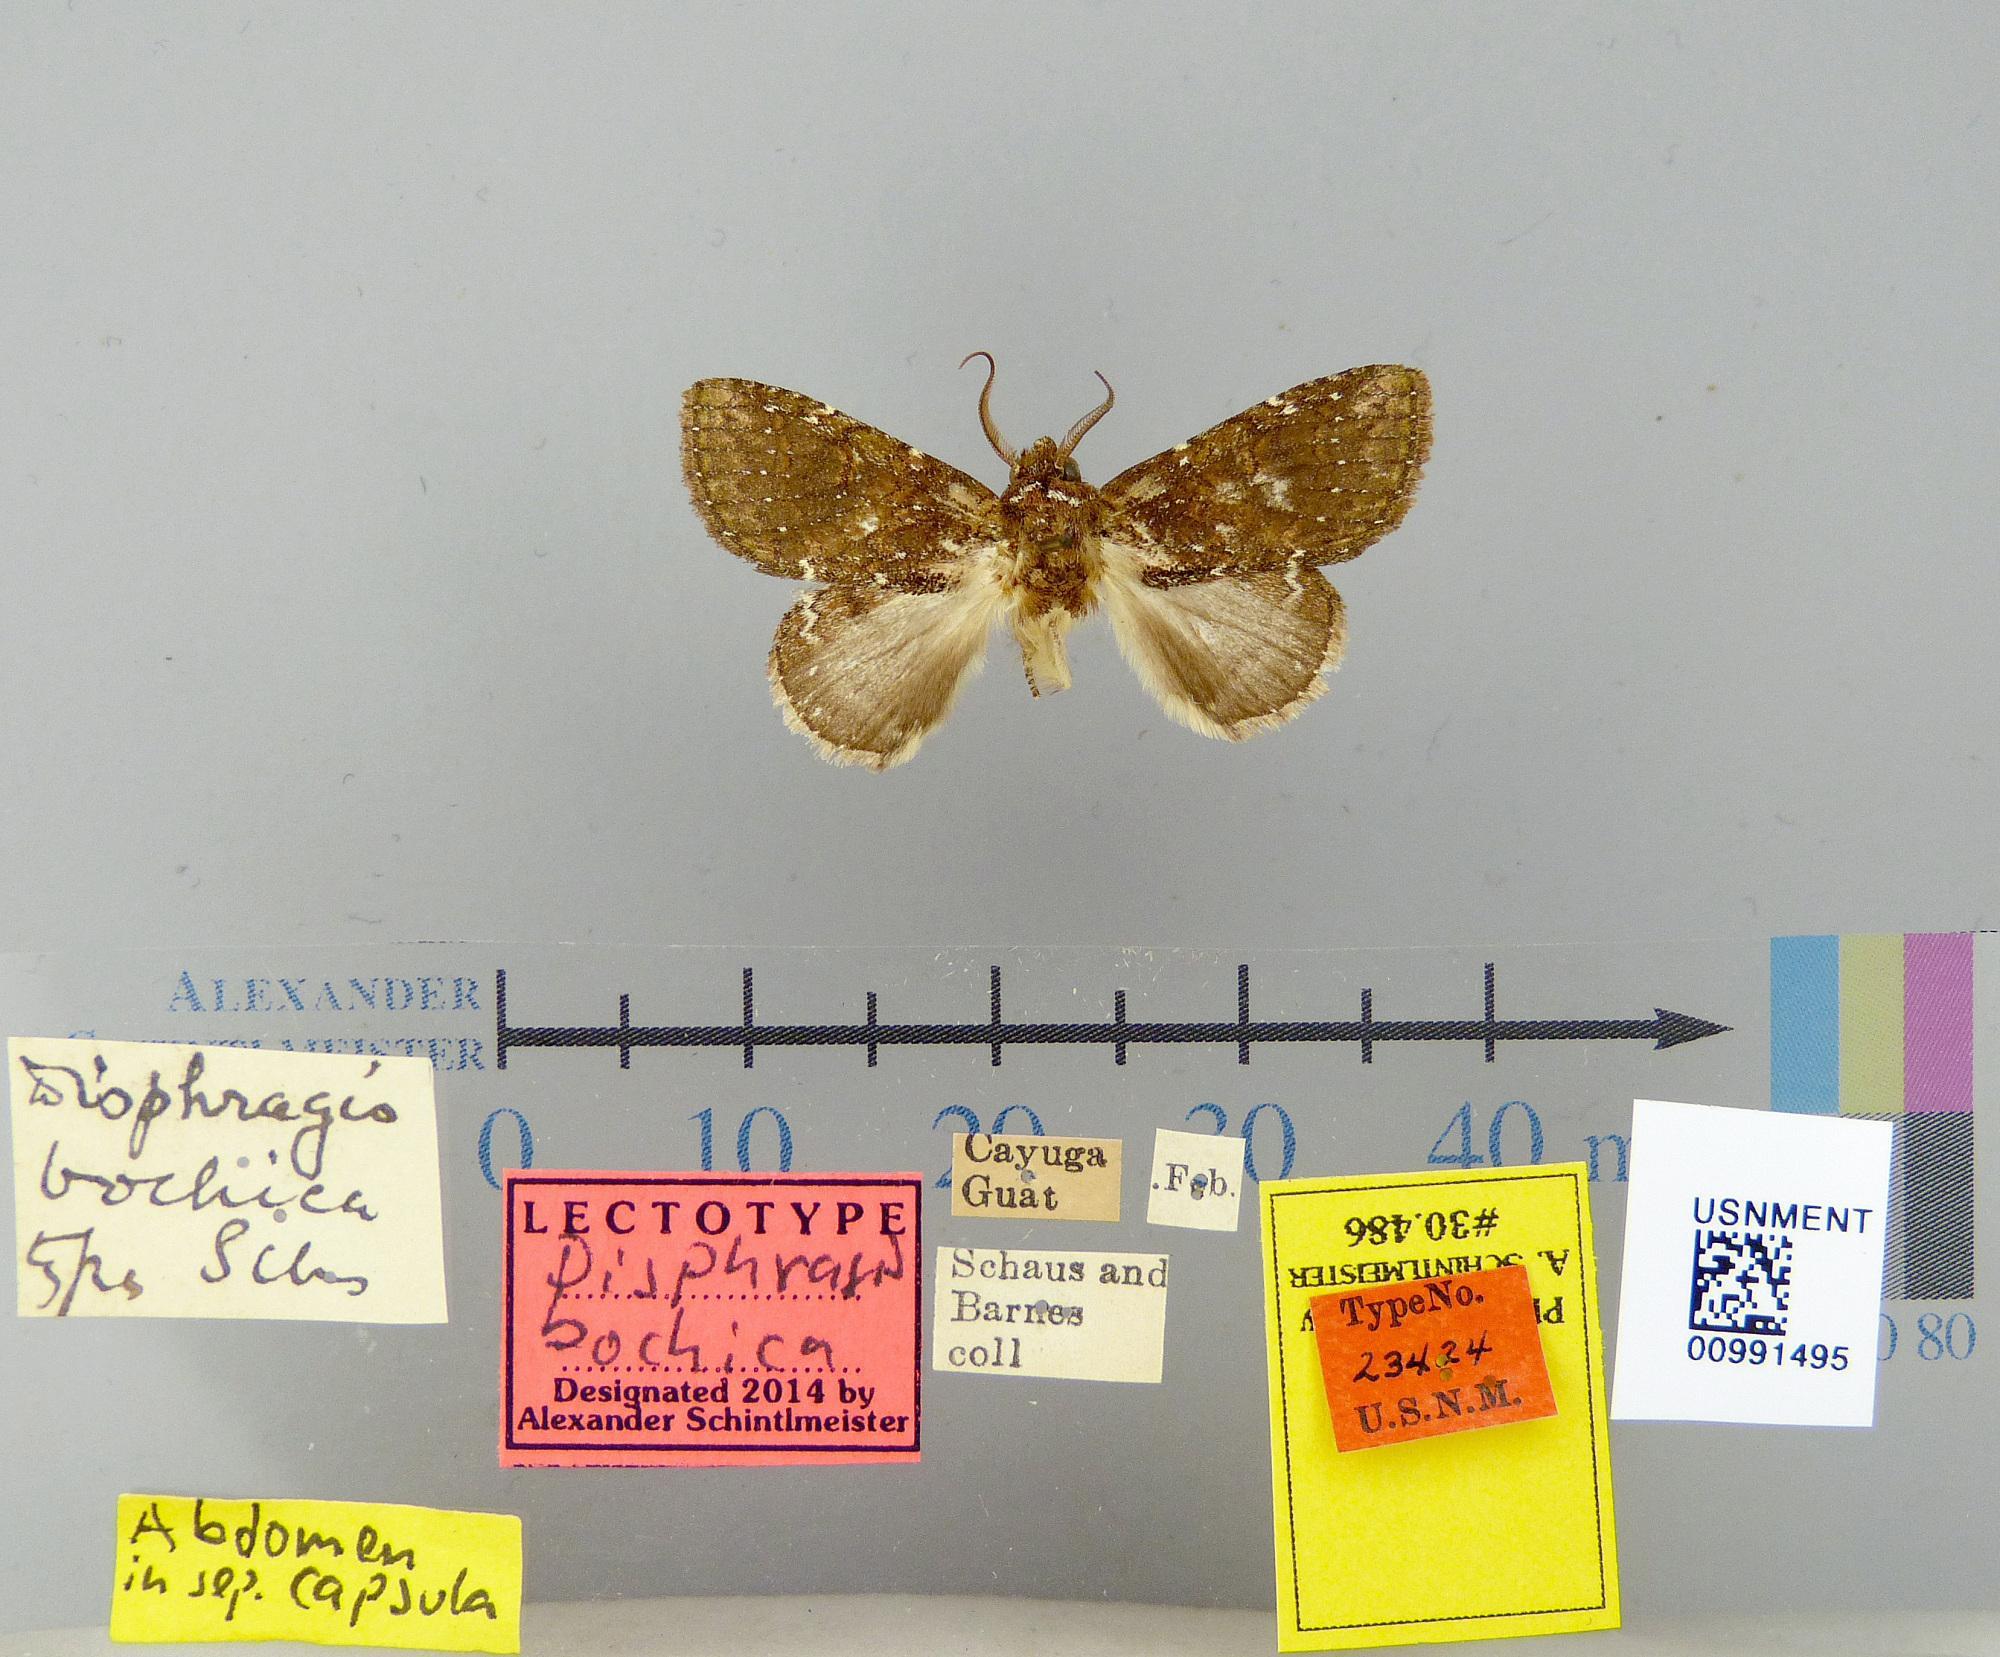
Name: Disphragis bochica
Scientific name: Disphragis bochica Schaus, 1922
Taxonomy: Animalia, Arthropoda, Insecta, Lepidoptera, Notodontidae
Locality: Cayuga, Unknown, Guatemala